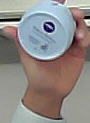
Product: nivea_baby